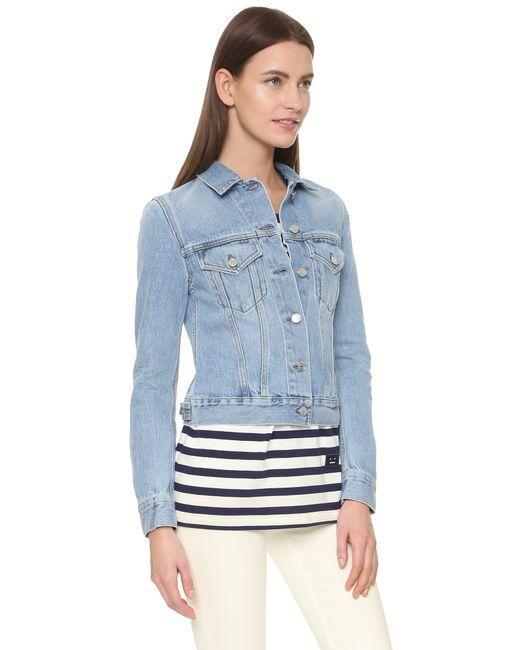
Party Wear blaue Jeansjacke für Damen